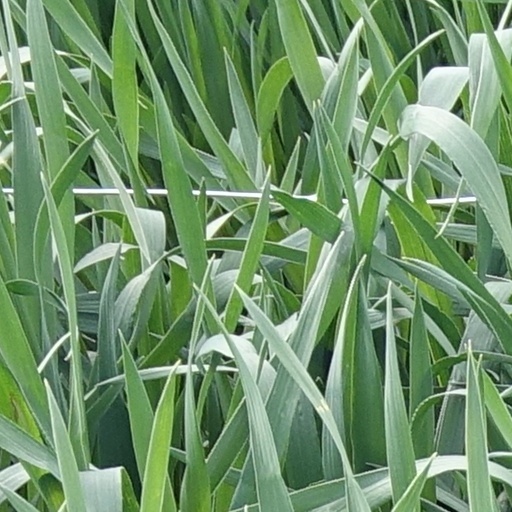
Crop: wheat